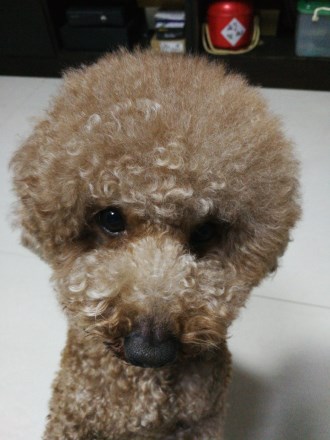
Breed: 7449-n000128-teddy